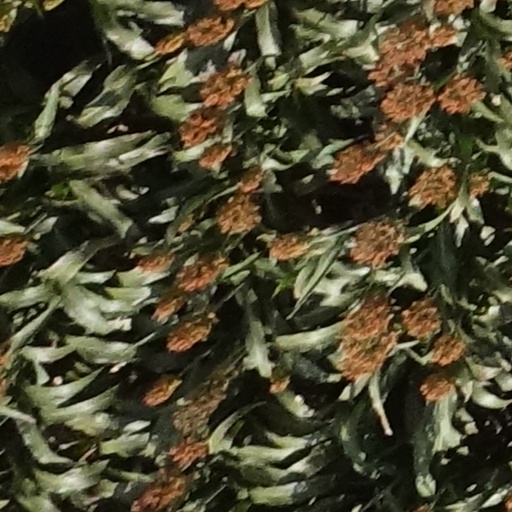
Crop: sorghum